Zippel Bay State Park

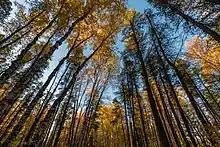
Autumn colors in the park

Zippel Bay State Park is home to a diverse population of jack pine, birch and quaking aspen trees. Other plants in the area include choke cherries, blueberries, cranberries, juneberries, pin cherries, strawberries and mushrooms. The plant life attracts herbivores like western moose and Dakota white-tailed deer. Other wildlife in the park include eastern black bears, northeastern coyotes, Hudson Bay minks, fishers, North American river otters and the rarely seen American marten. Eastern wolves have also been sighted in this park.